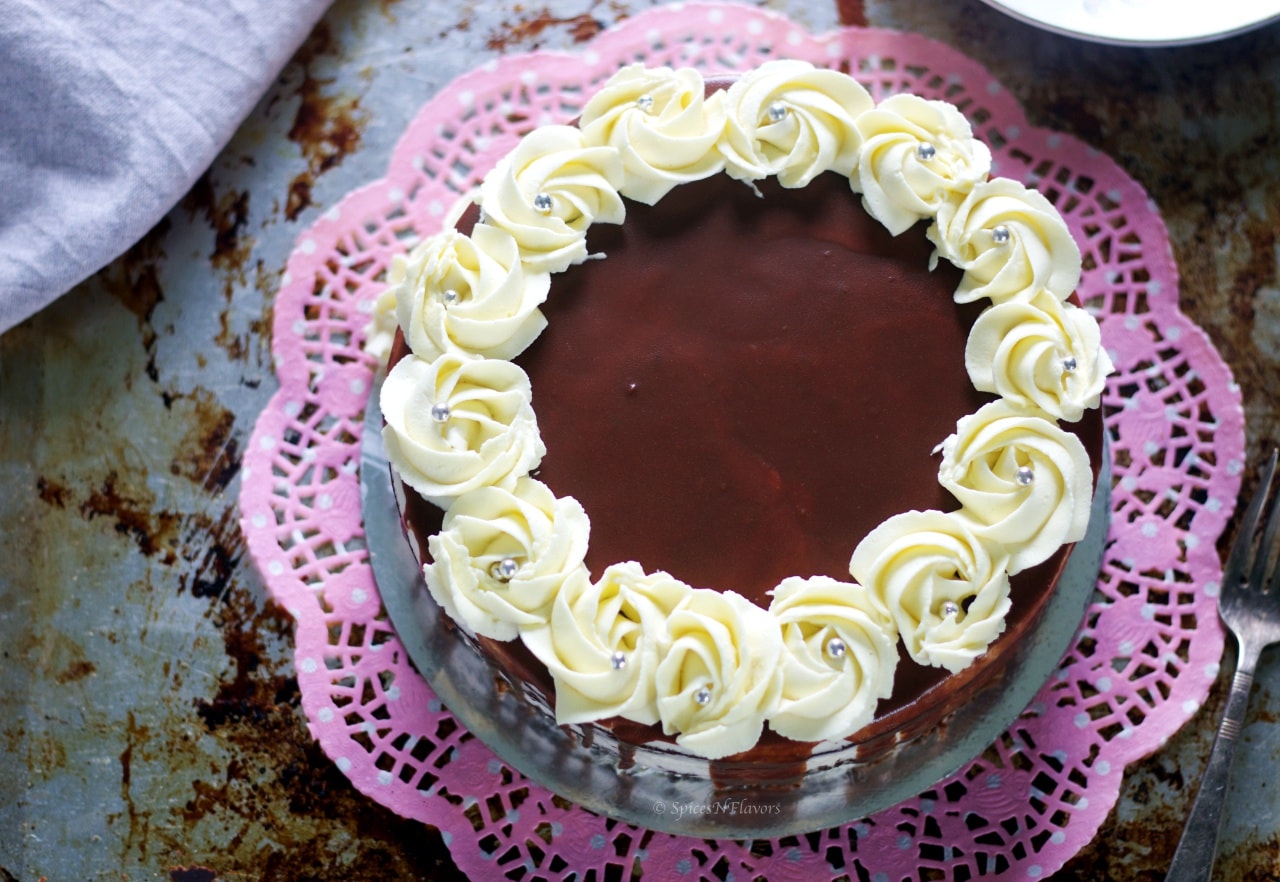
Dish: chapati